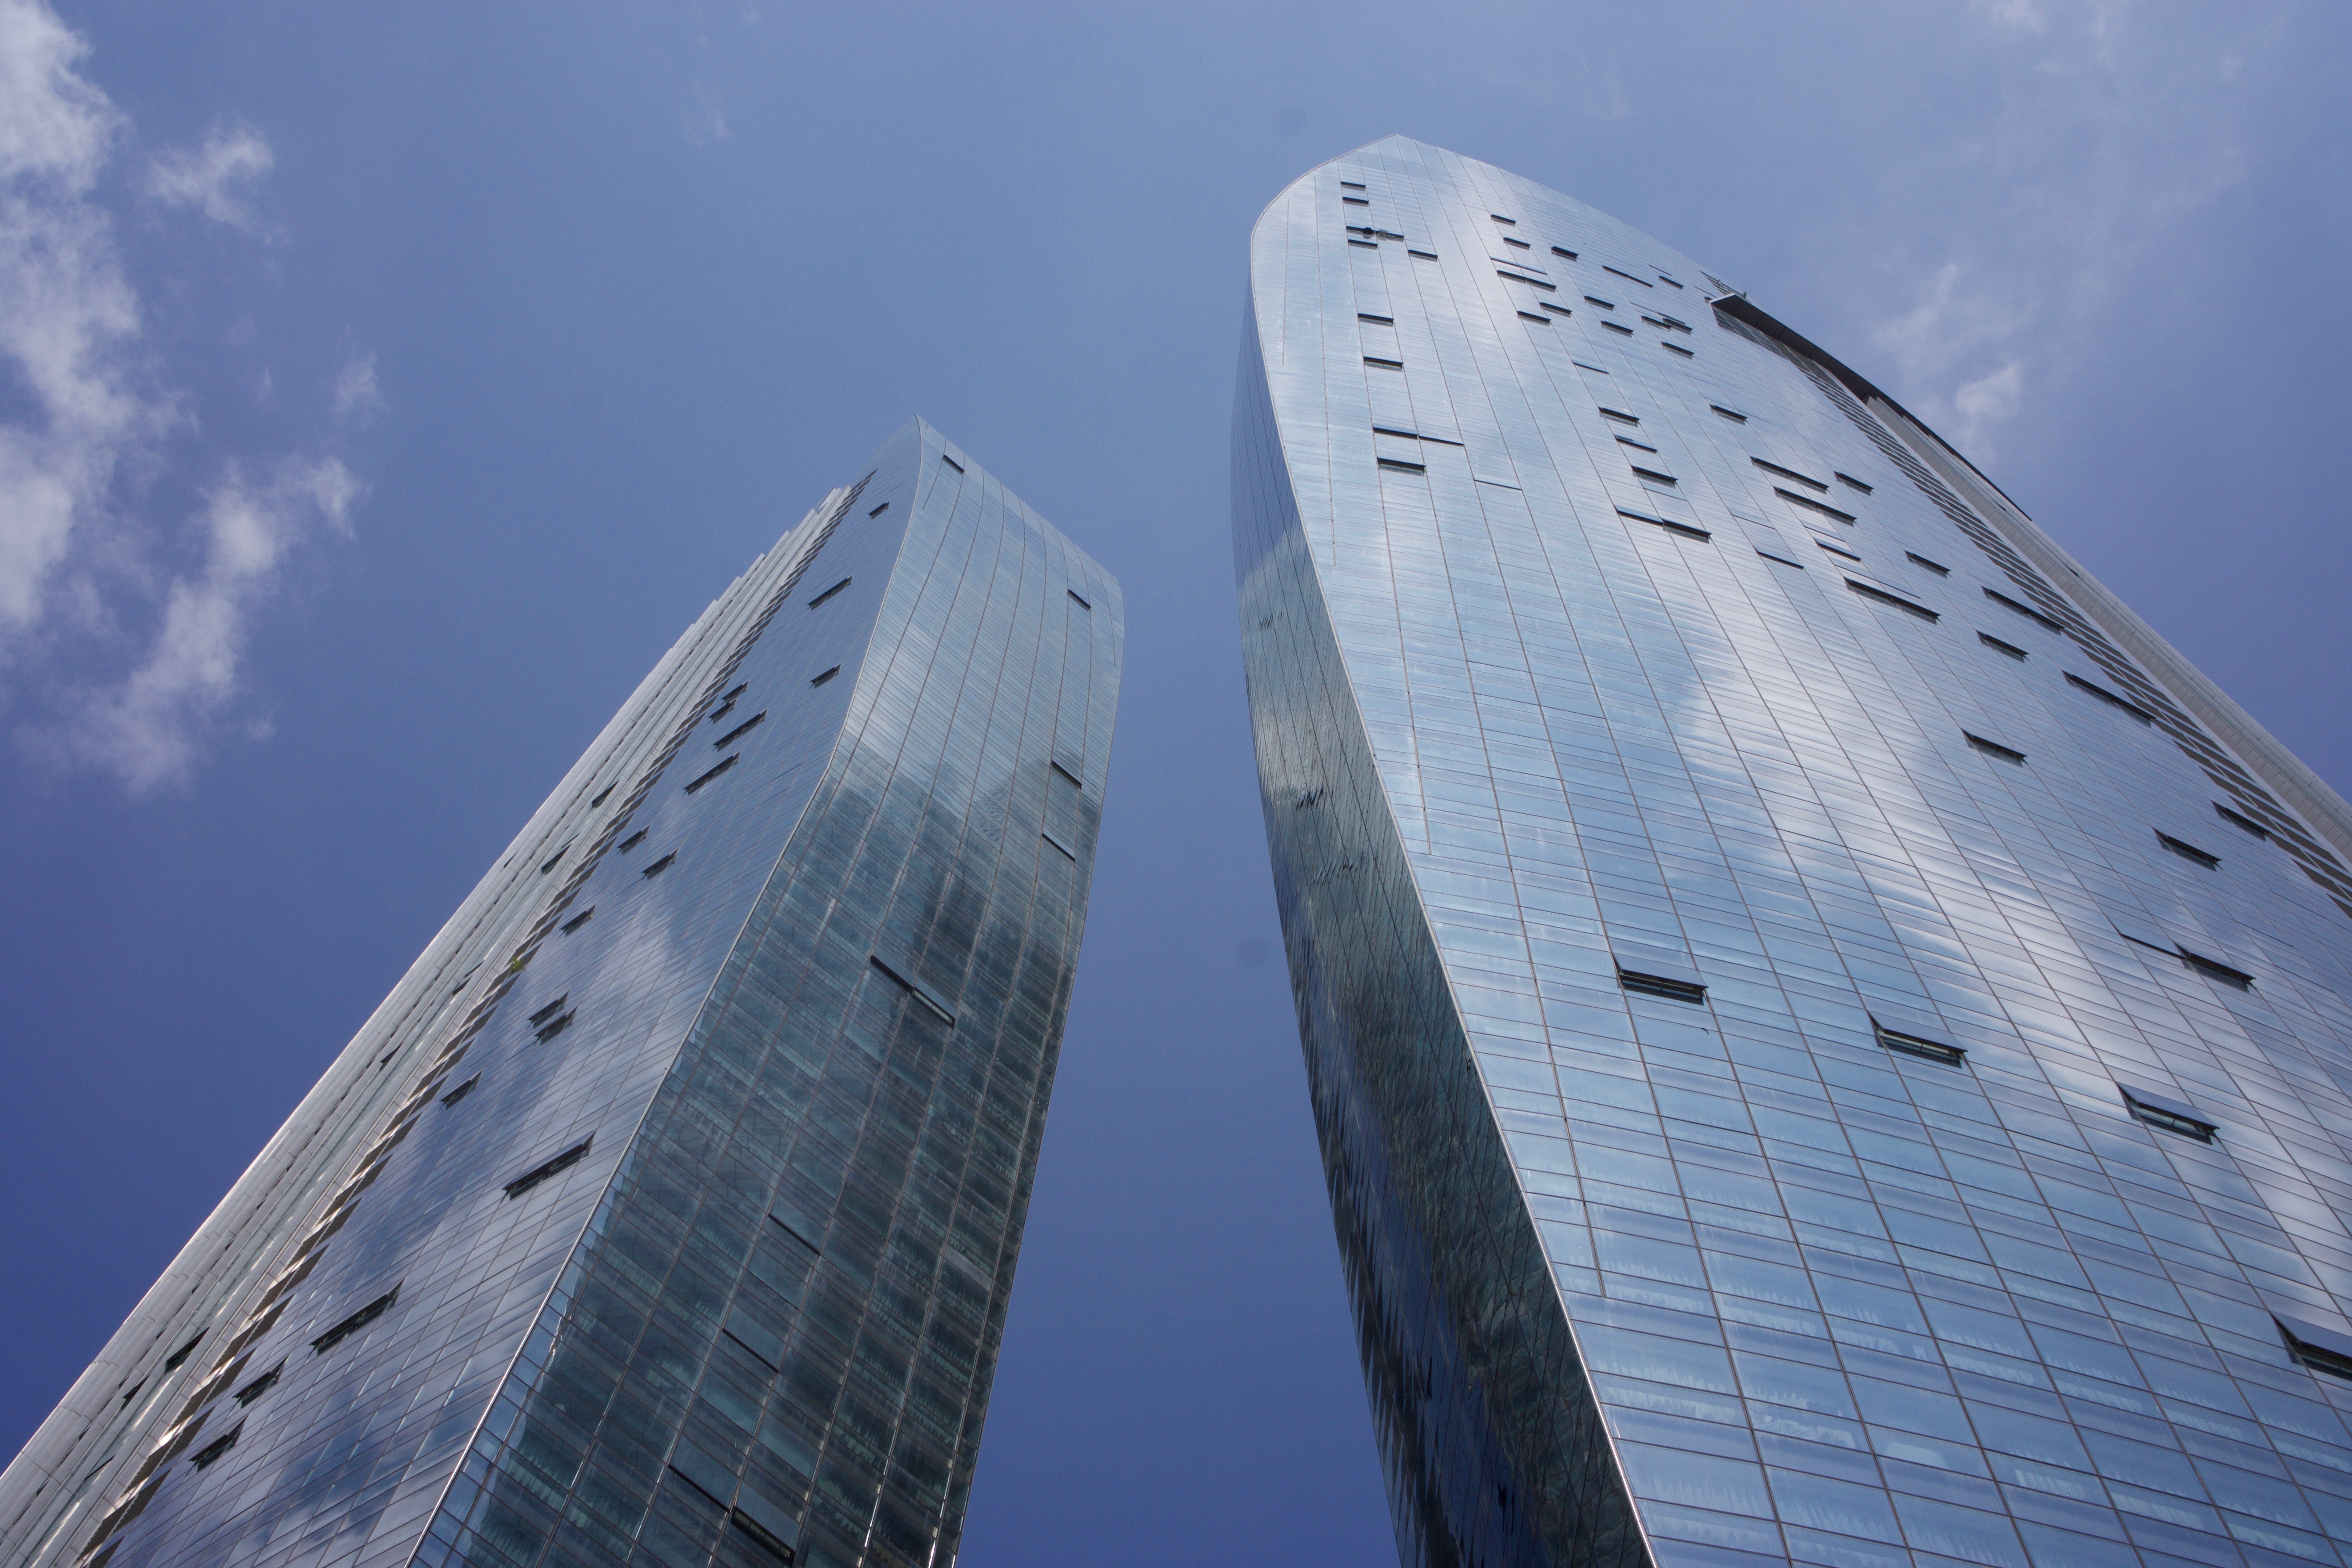
wing, cloud, architecture, sky, skyline, glass, wind, building, city, skyscraper, urban, cityscape, downtown, reflection, vehicle, tower, flight, office, asia, blue, exterior, business, modern, tower block, sail, commercial, center, singapore, financial, metropolis, finance, atmosphere of earth